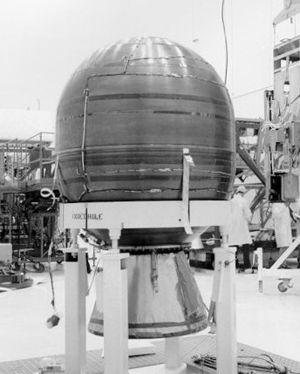
Le Payload Assist Module est un étage supérieur modulaire à propergol solide, utilisé avec la navette spatiale américaine, les lanceurs Delta et Titan. Cet étage de fusée a été utilisé pour transporter des satellites depuis une orbite terrestre basse vers une orbite de transfert géostationnaire ou une trajectoire interplanétaire. La charge utile était stabilisée en rotation en étant montée sur un plateau tournant. Initialement développé pour les navettes spatiales, différentes versions du PAM ont suivi :
Le Star 48 est un moteur-fusée à propergol solide américain, utilisé comme étage supérieur de lanceur ou comme moteur d'apogée de satellite.